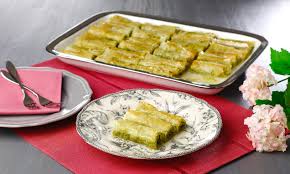
Yemek: baklava